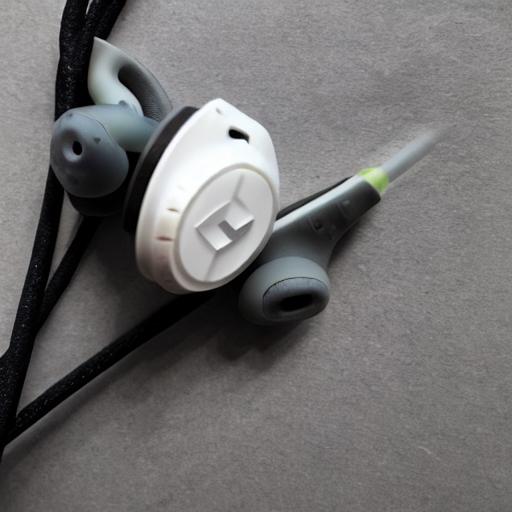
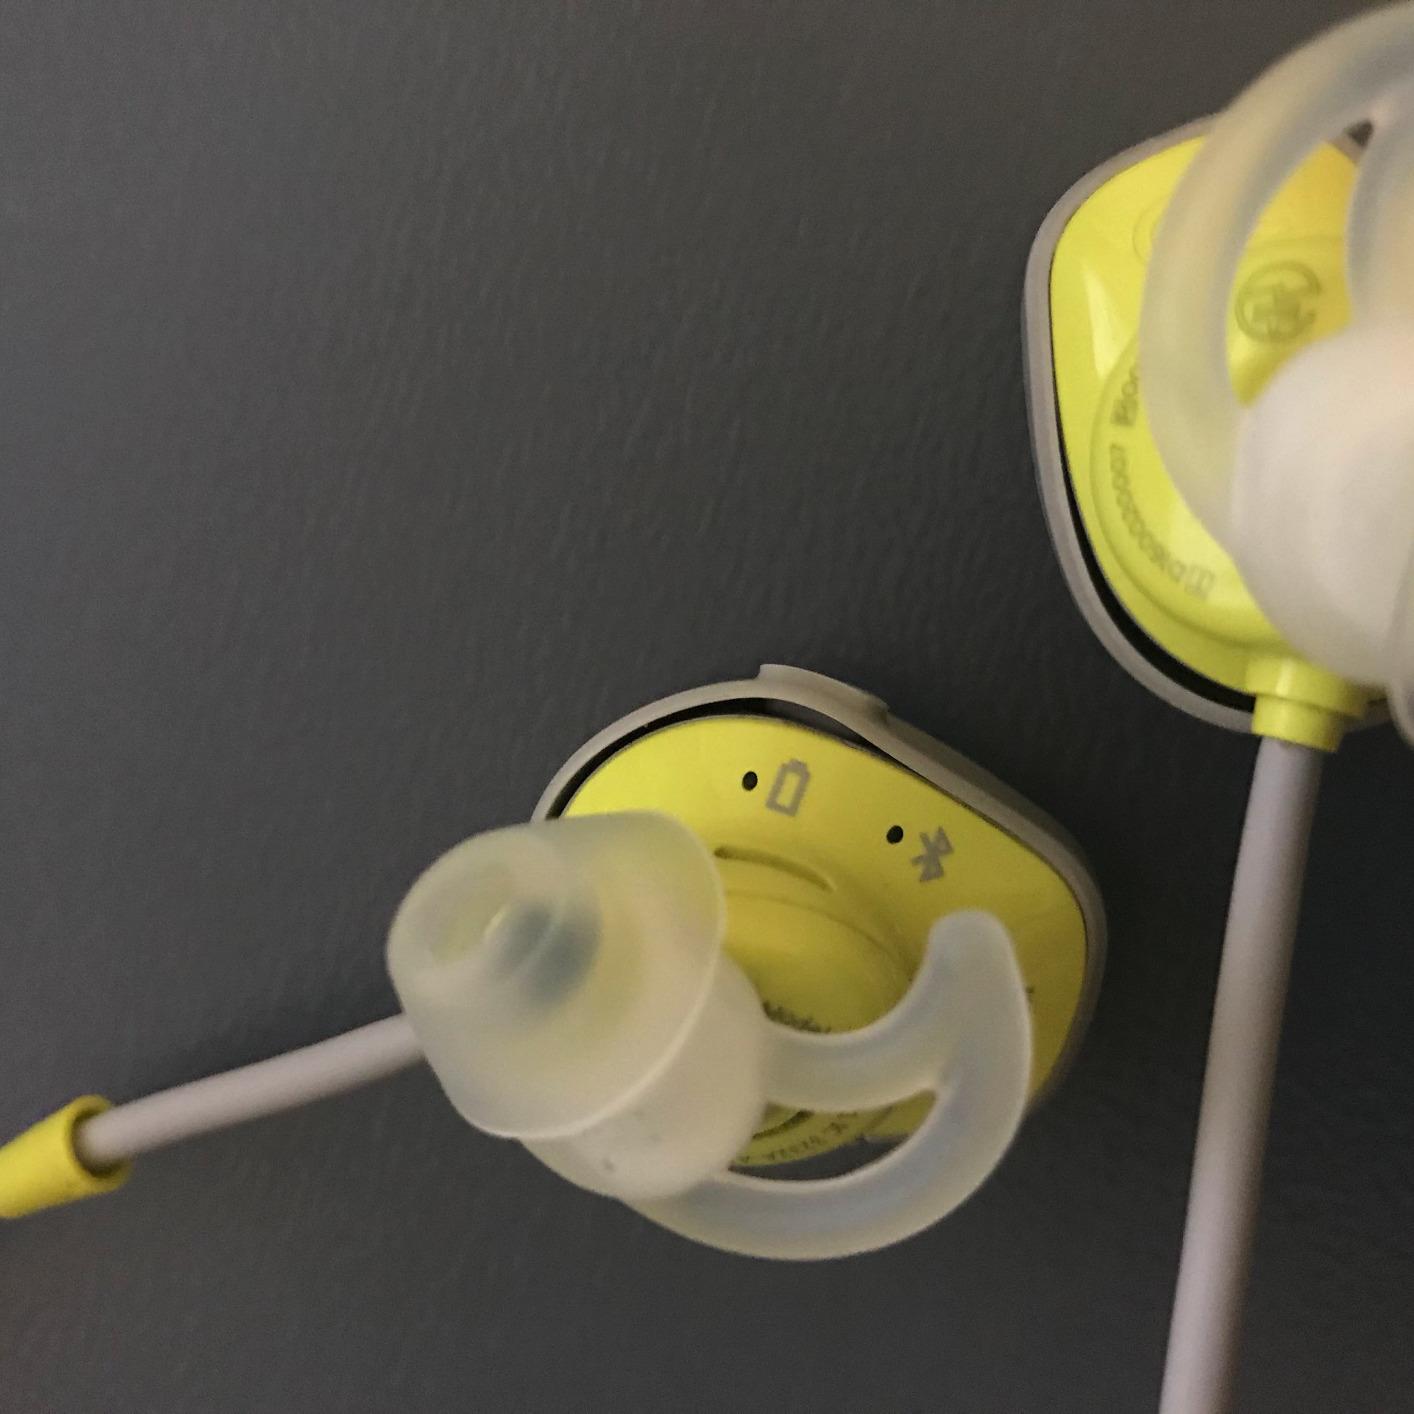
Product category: headphones
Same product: no